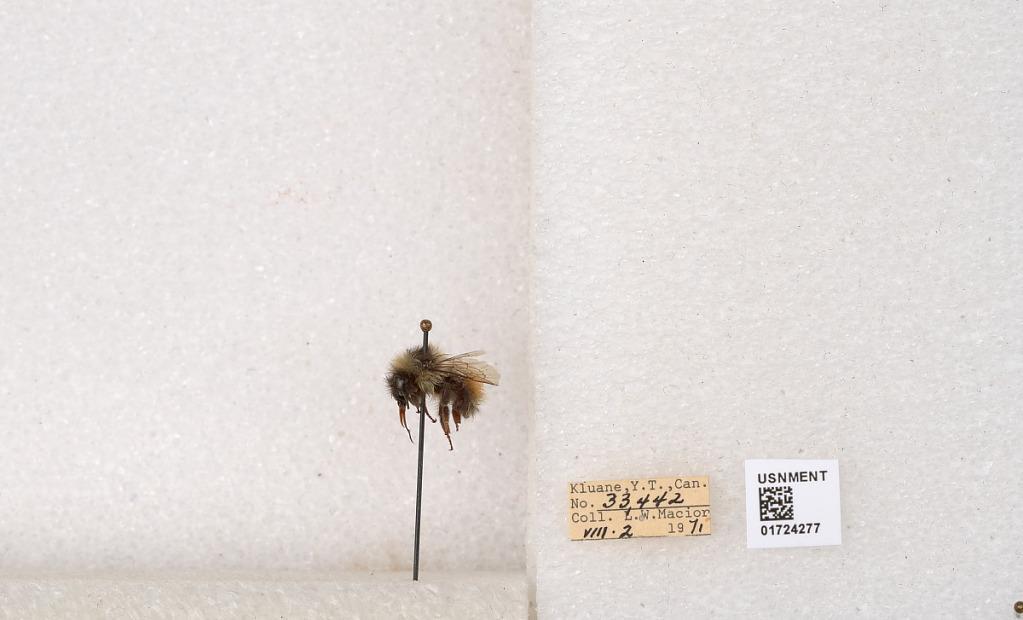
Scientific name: Bombus (Pyrobombus) sylvicola Kirby
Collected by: L. Macior
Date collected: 1971-8-2
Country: Canada
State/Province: Yukon Territory
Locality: Kluane National Park and Reserve
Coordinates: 60.7493, -139.504